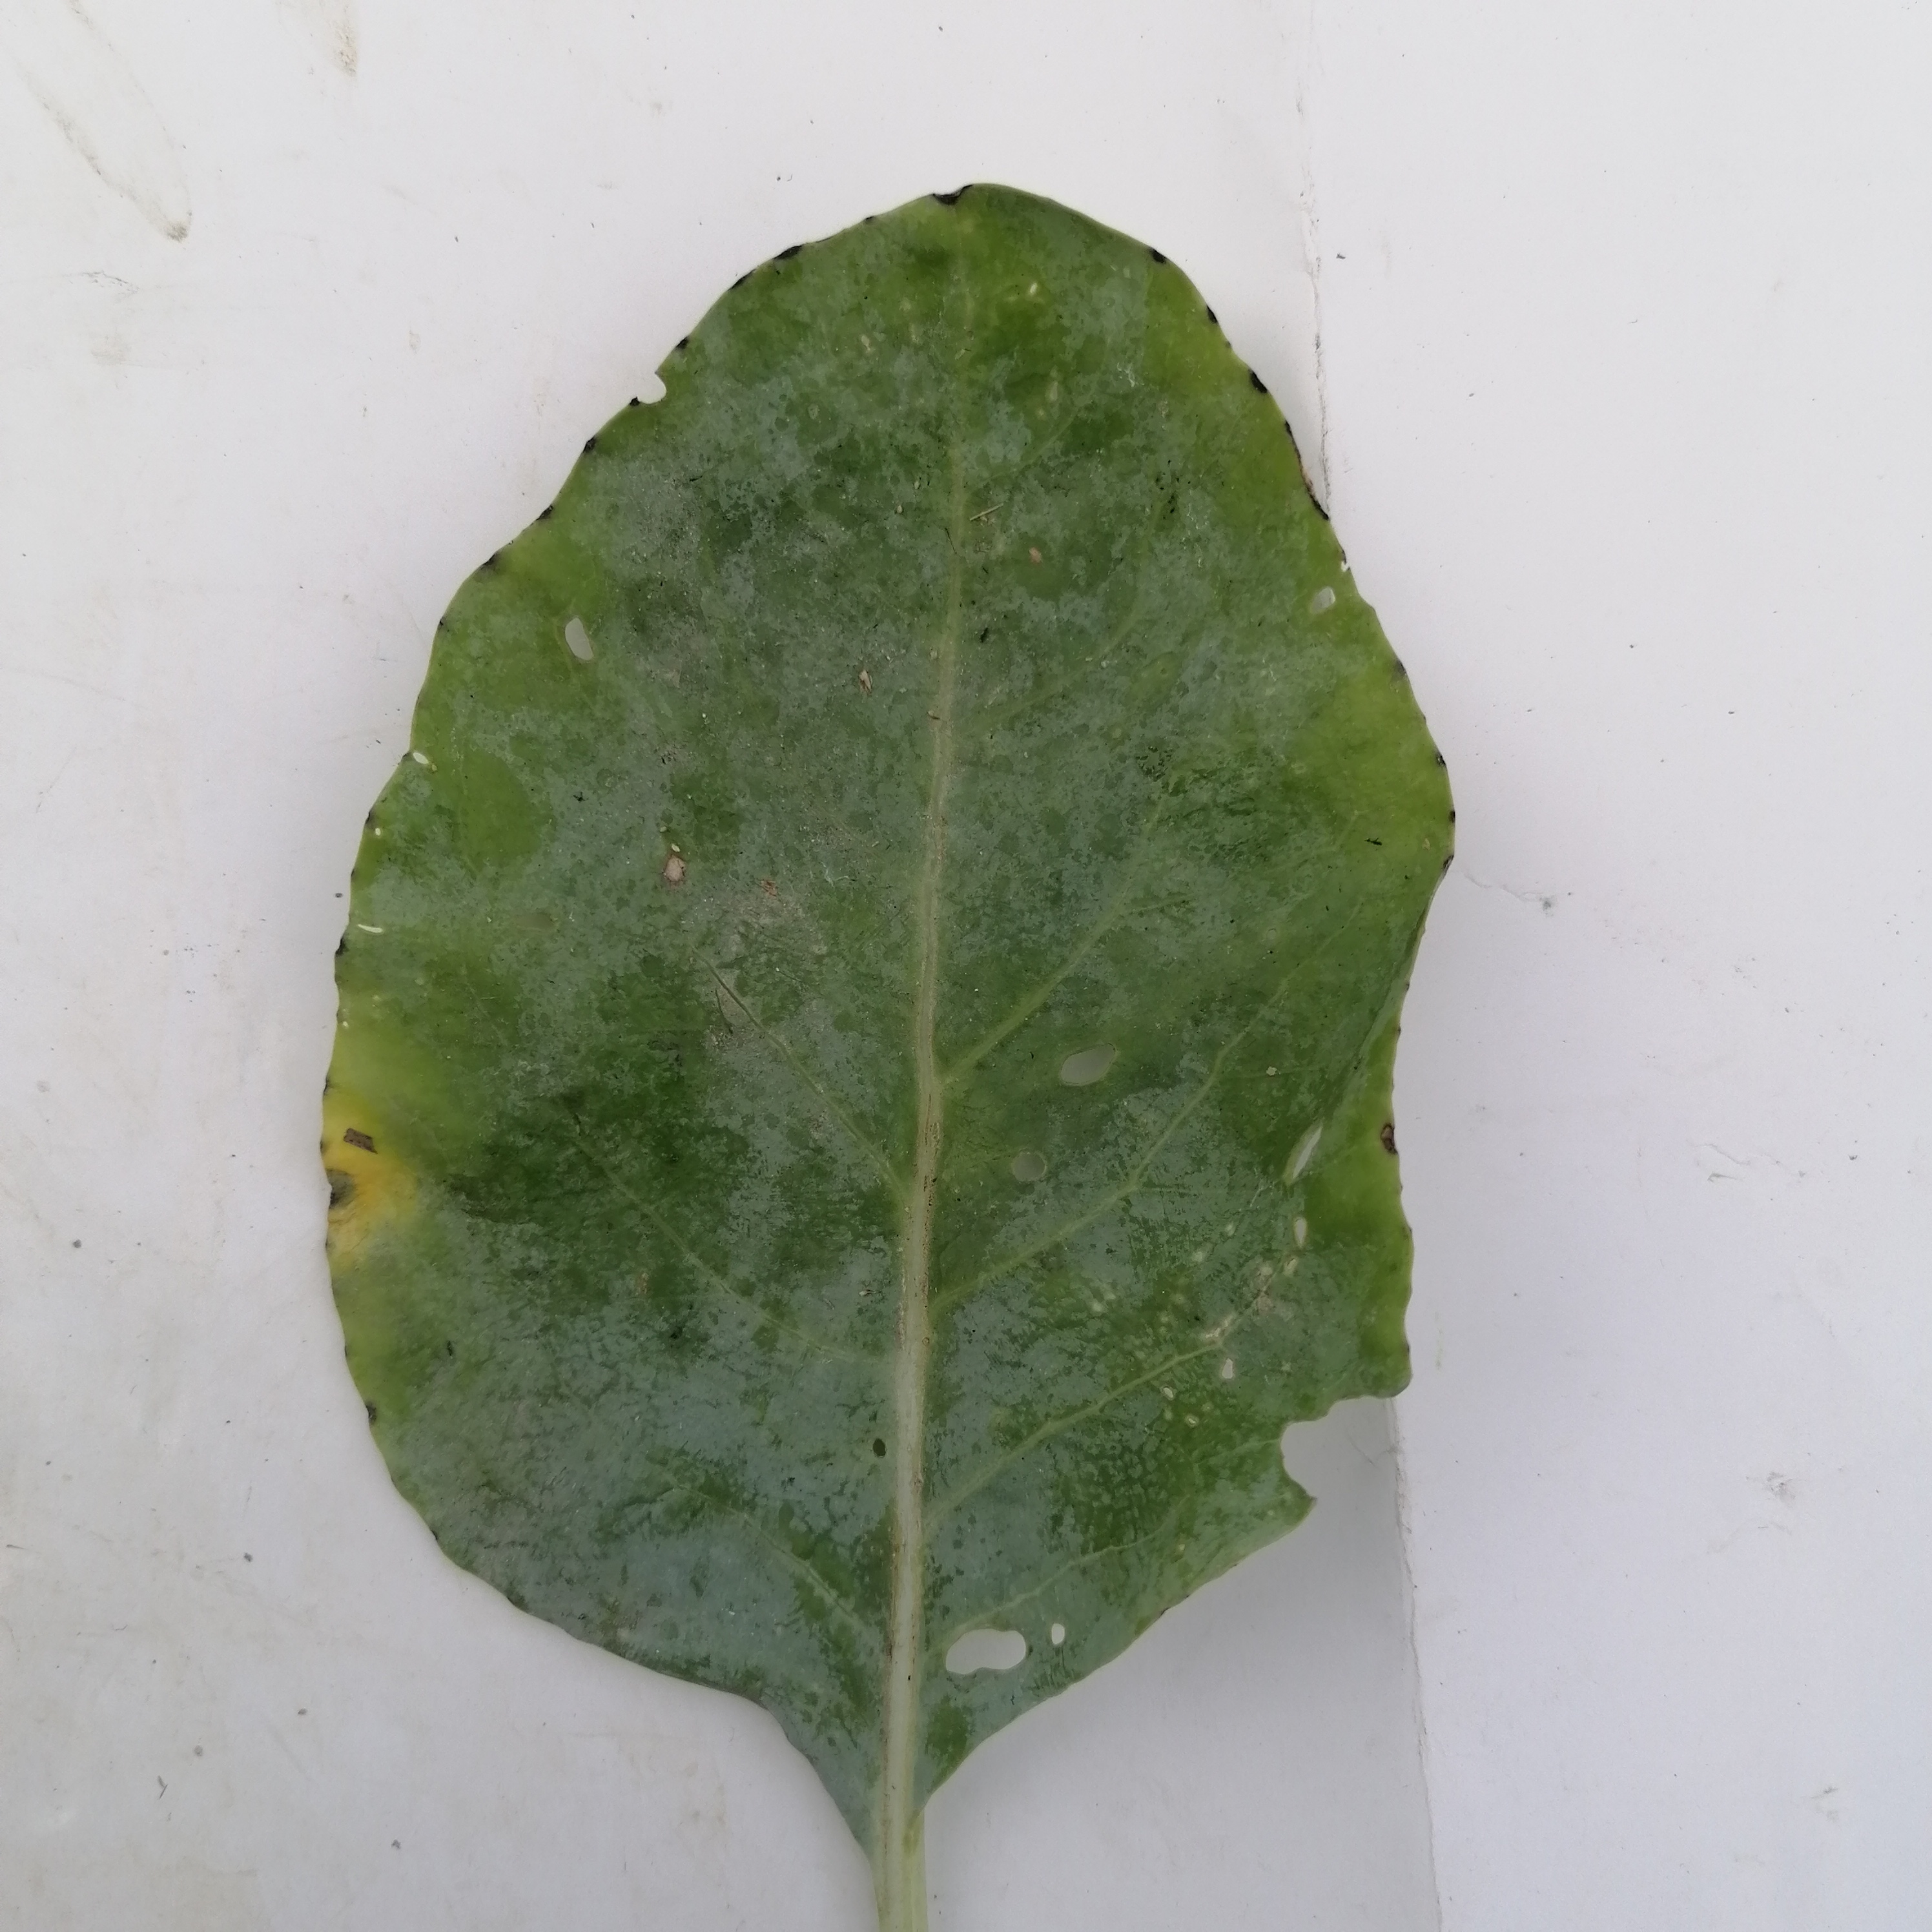
Label: Insect Hole